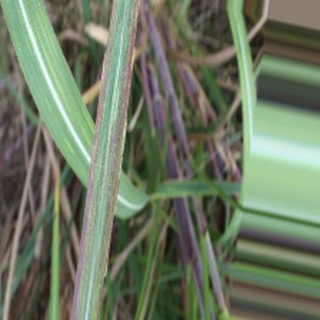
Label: sugarcane_bacterial_blight